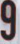
Number: 9